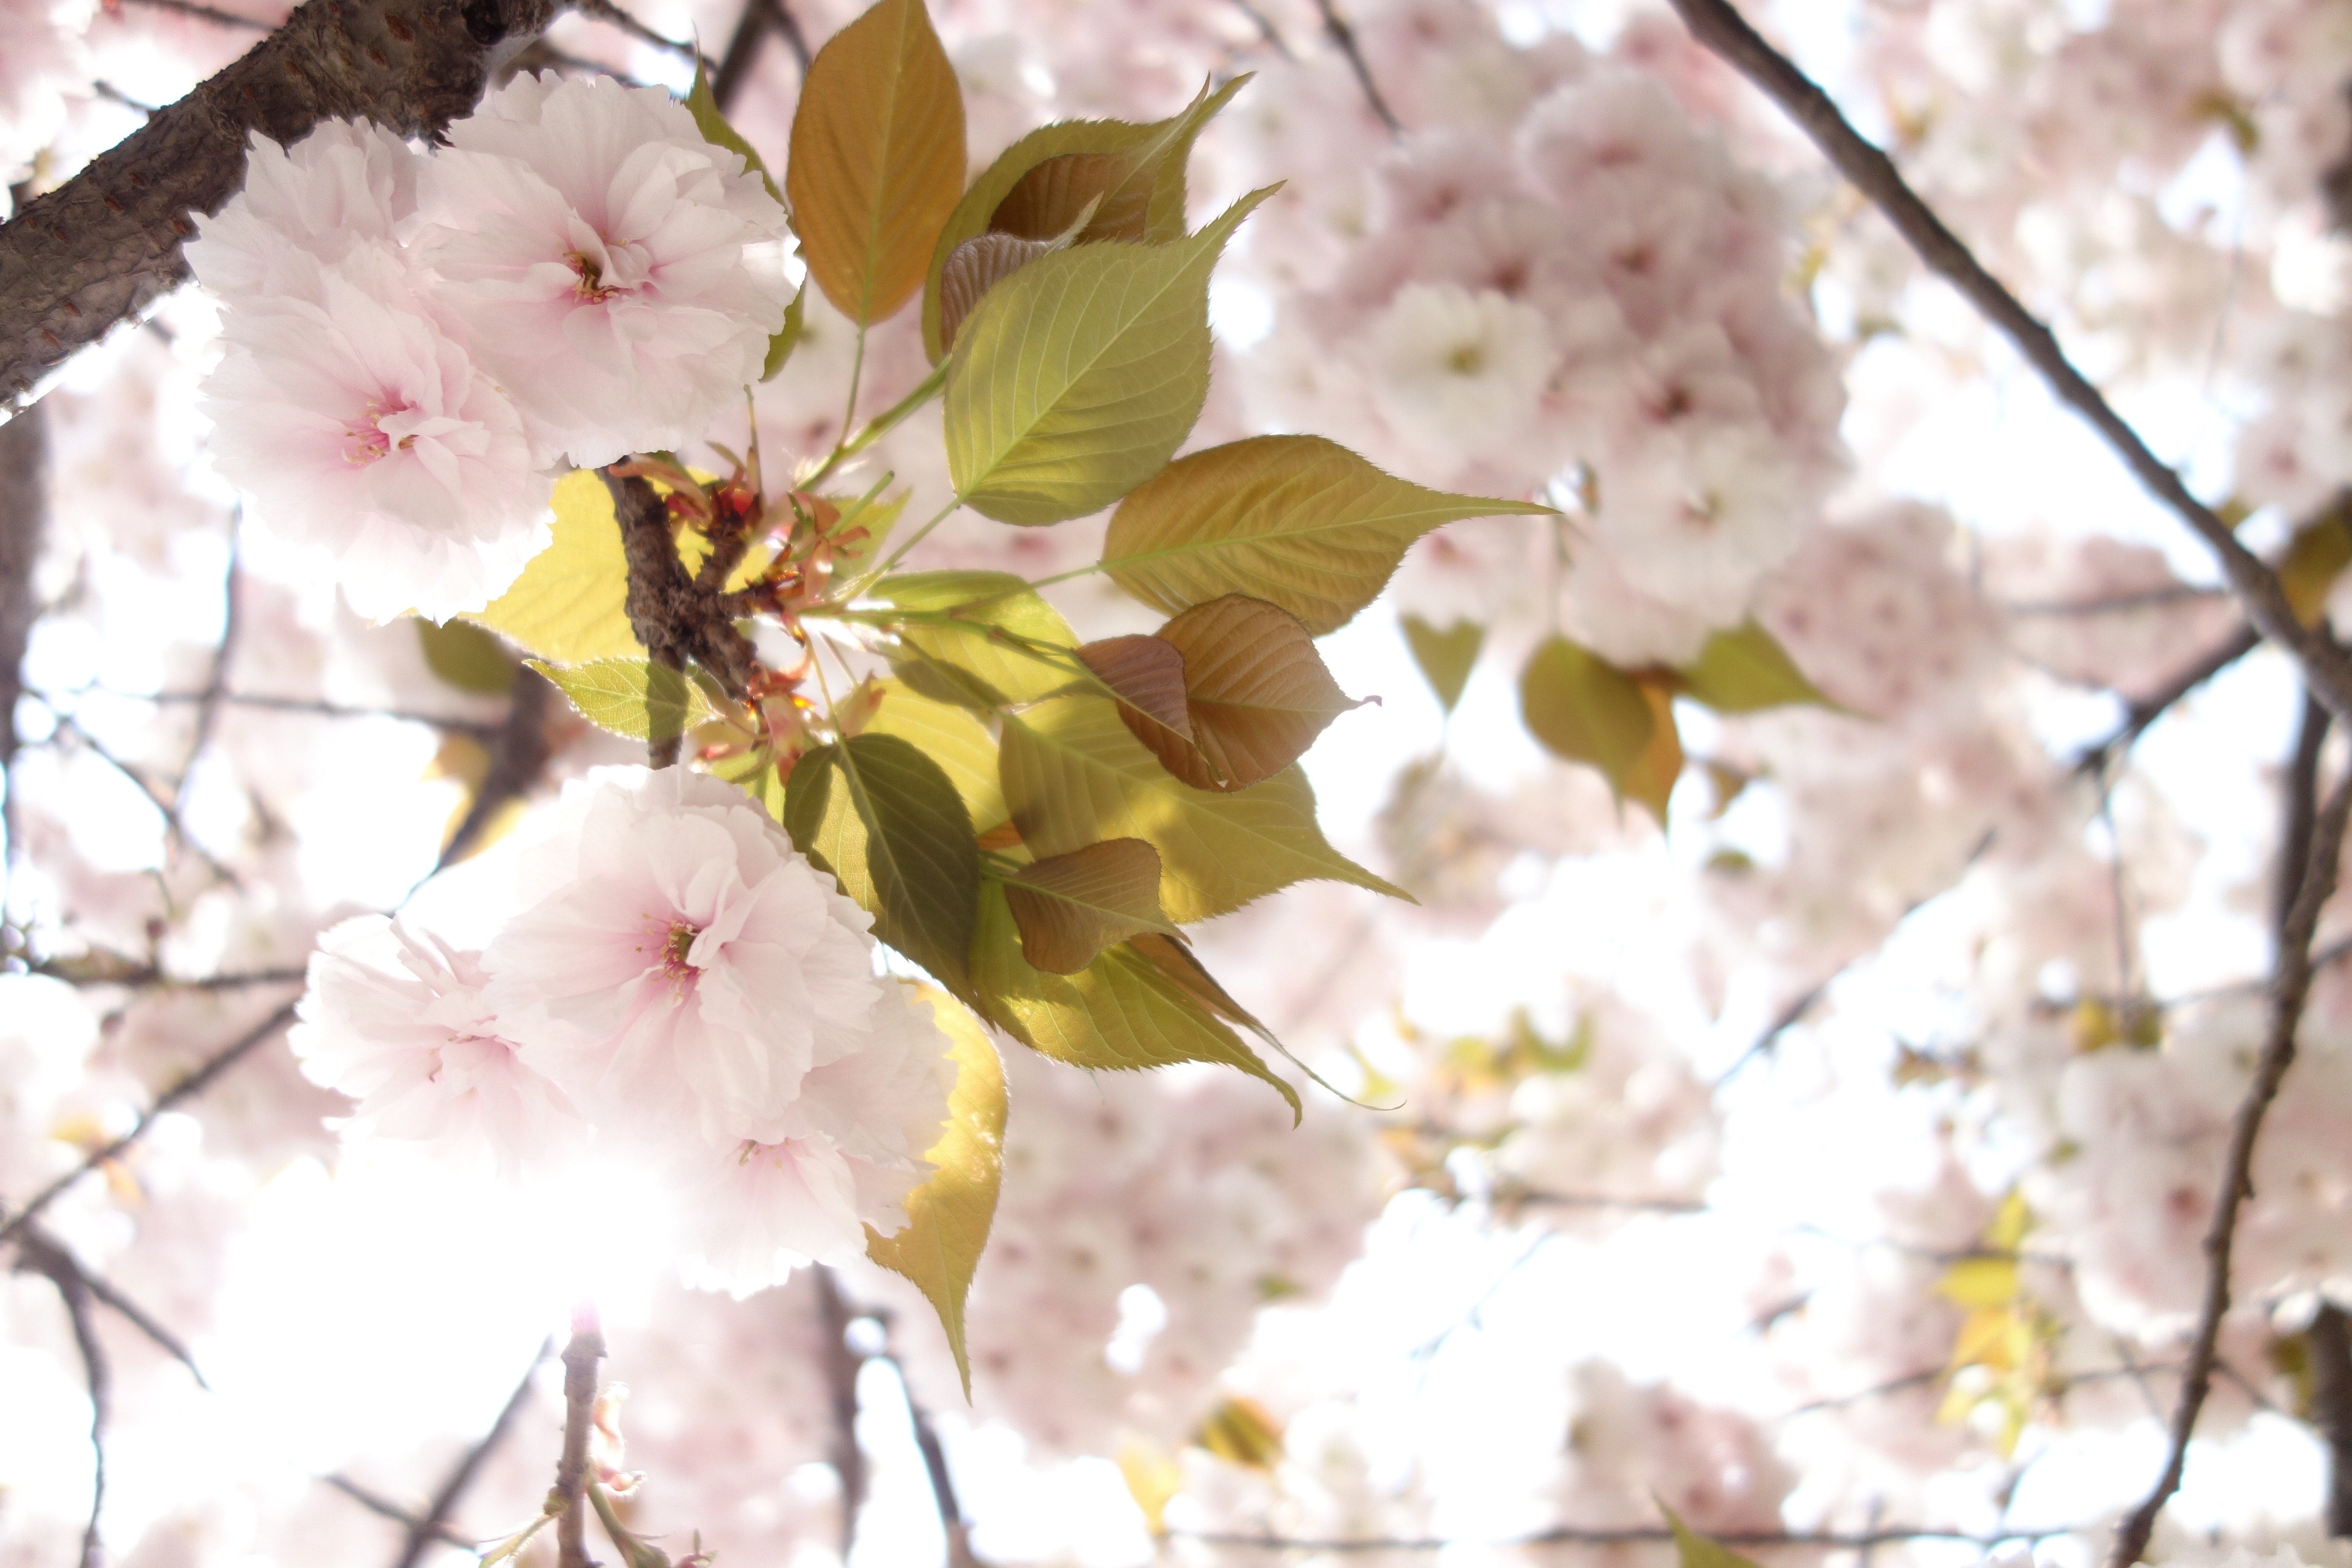
branch, blossom, plant, fruit, flower, petal, food, spring, produce, season, cherry blossom, cherry, flowering plant, land plant